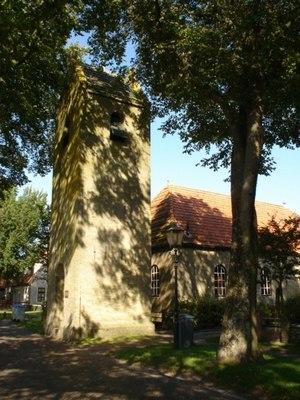
Ballum est un village de la commune néerlandaise d'Ameland, sur l'île du même nom, dans la province de Frise.